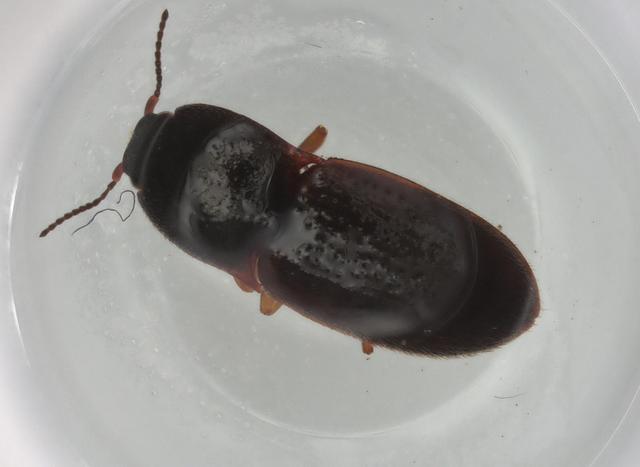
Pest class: clickbeetles_wireworms